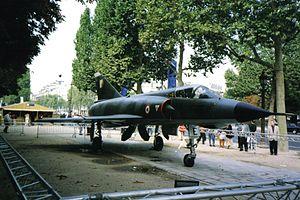
Dassault Mirage III vu ici en septembre 1998 au Champs d'Aviation.
Les Champs d'Aviation est une opération de commémoration destinée à célébrer le centenaire de l'Aéro-Club de France. Celle-ci s'est déroulée à Paris du 10 au 27 septembre 1998 sur la partie basse des Champs Elysées, c'est-à-dire entre le rond-point Marcel Dassault et la Place de la Concorde. Cette dernière était également en partie occupée par l'opération.